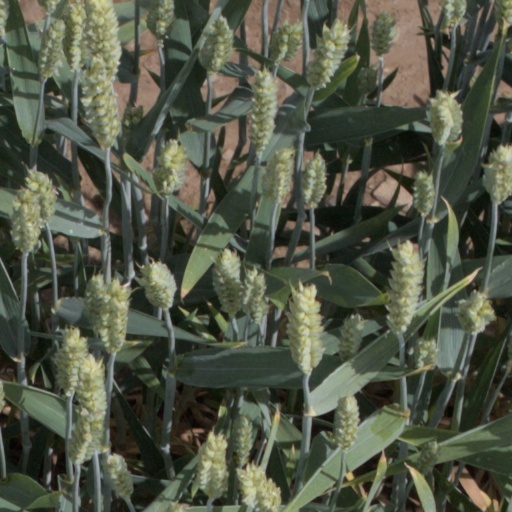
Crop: wheat